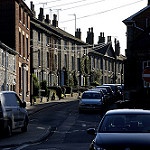
Label: street